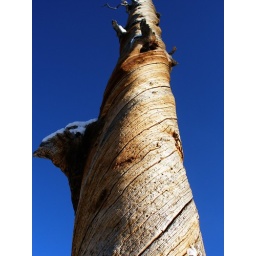
Cool dead tree standing in the open on a run on Copper Mountain. This picture is as shot, no photoshop.